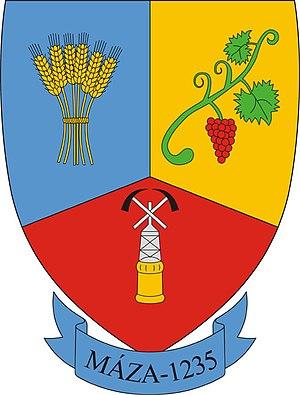
Máza est un village et une commune du comitat de Baranya en Hongrie.